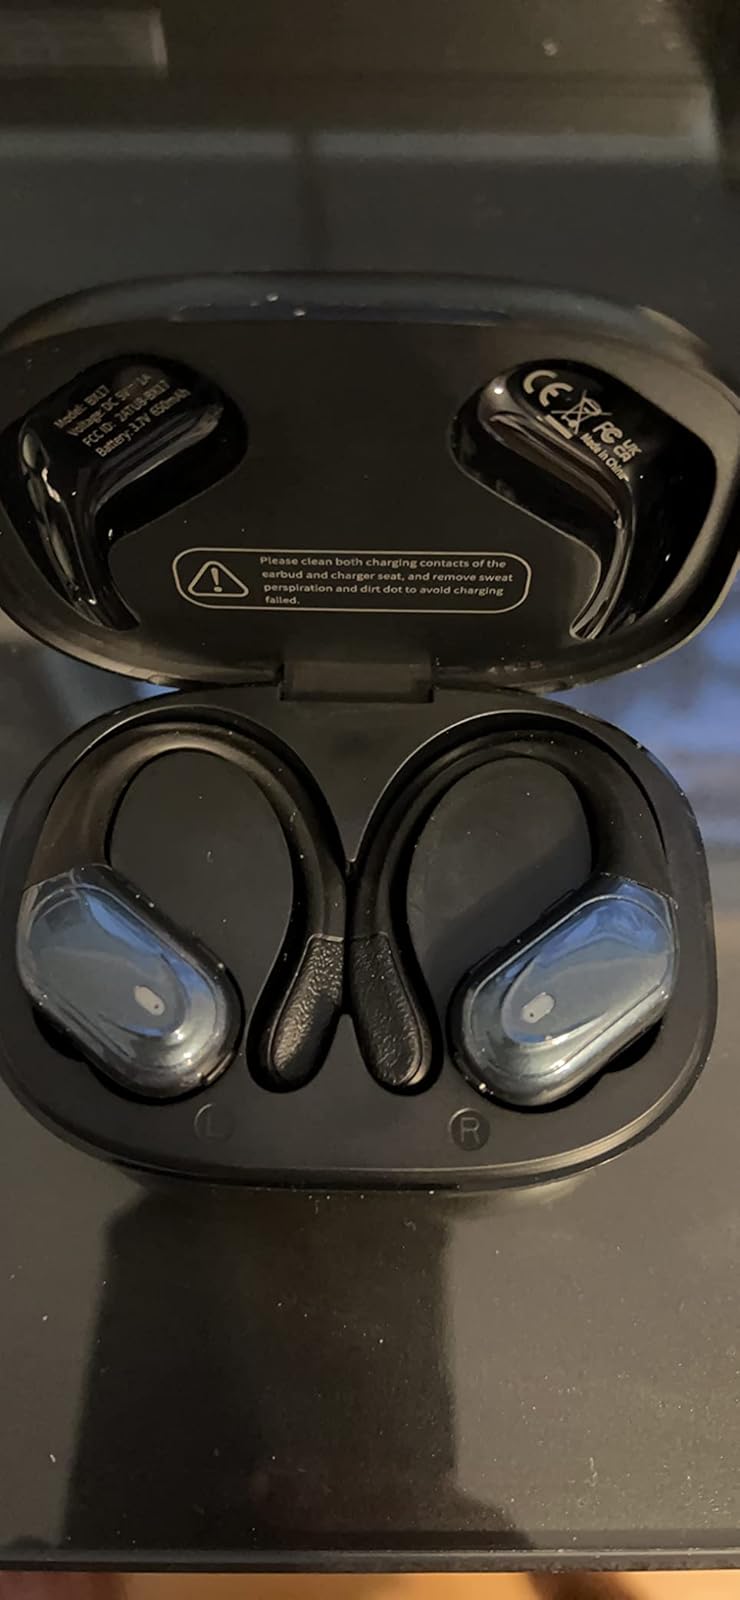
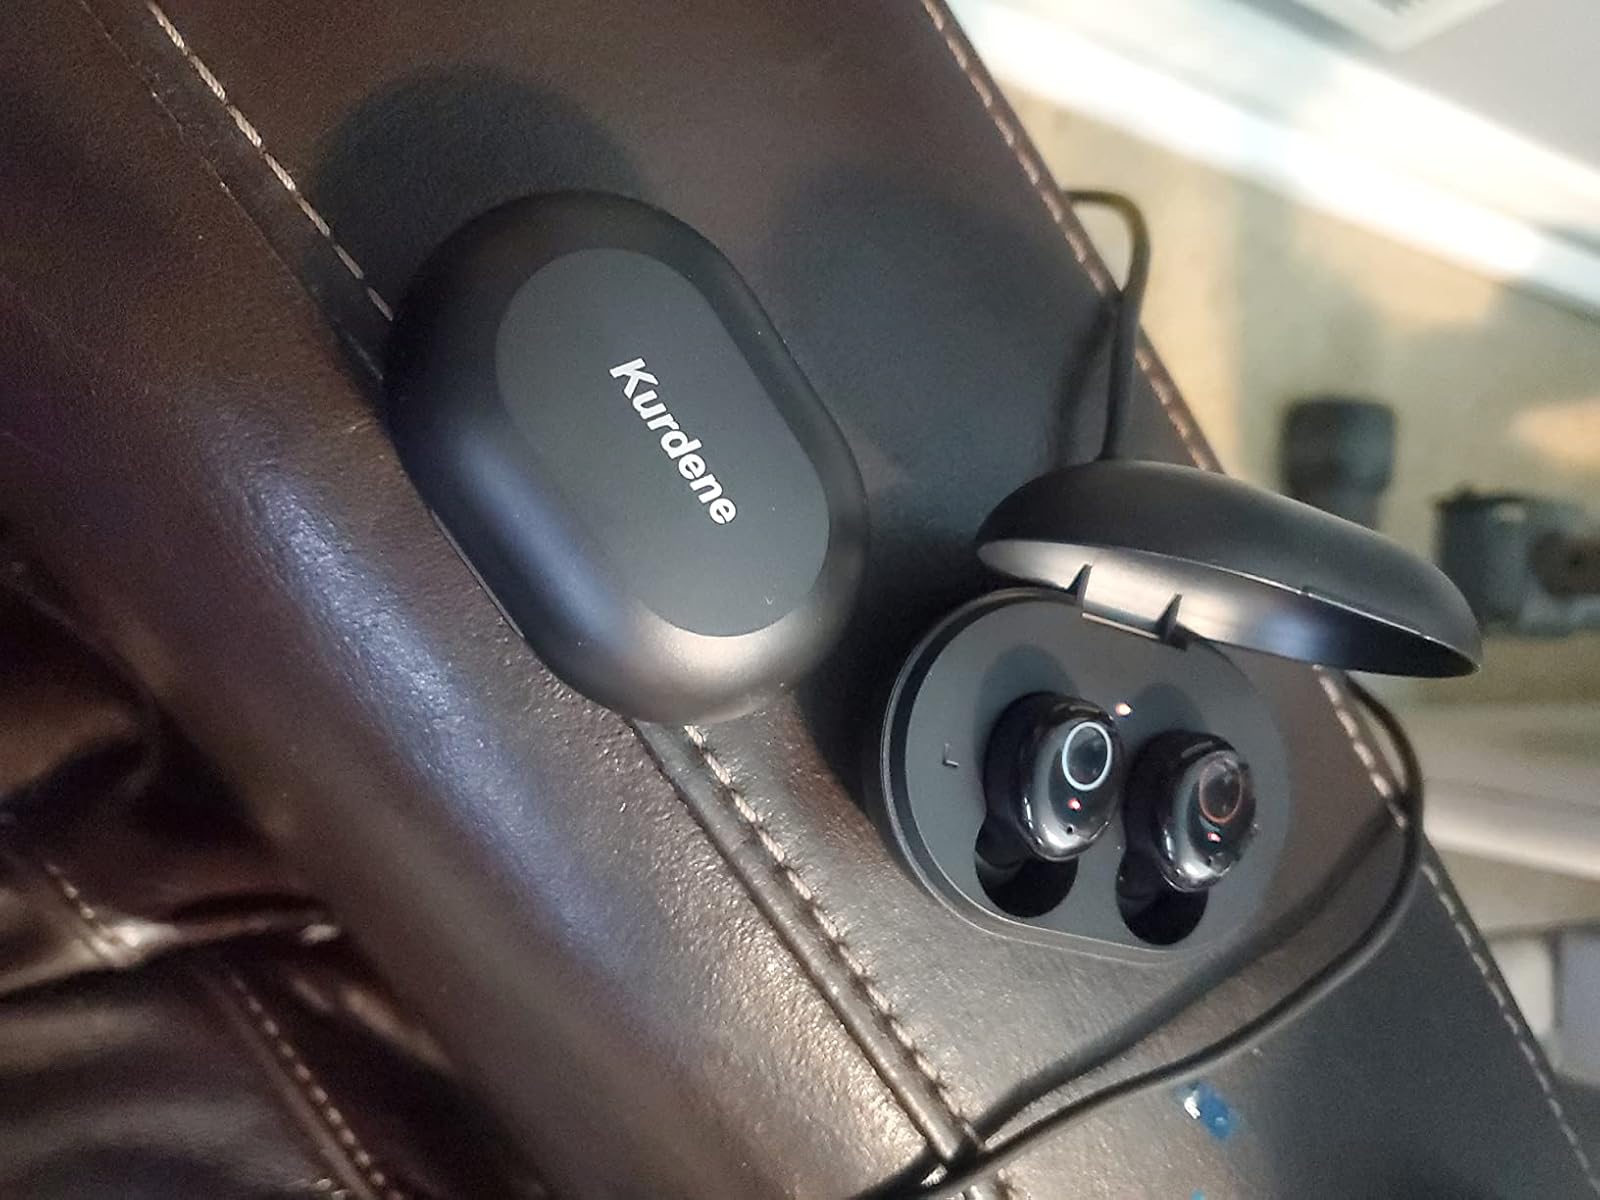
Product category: earbuds
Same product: no